Home Bargains

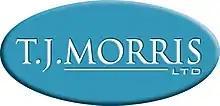
Corporate logo

A £70m distribution centre began construction in October 2013 in Wiltshire, England, as a duplicate of their facility that they had opened at its Liverpool headquarters some years prior, in order that their expansion plans could be maintained.